Bludov (Šumperk District)

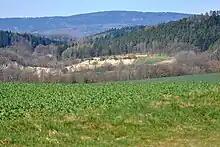
Nový Lom quarry

In the lowlands, corn, barley, wheat, oilseed rape, poppy, sugar beet, alfalfa and flax are grown and cattle and broilers raised.